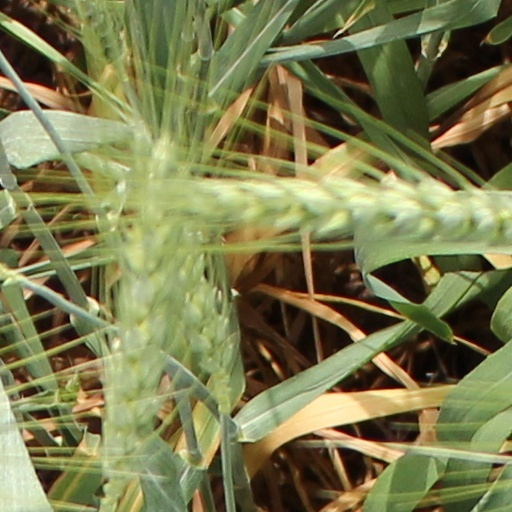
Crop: wheat